Frances (musician)

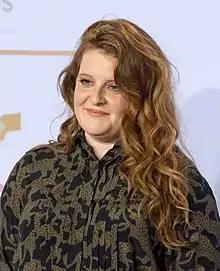

Sophie Frances Cooke (born 27 June 1993), known mononymously as Frances, is a British singer and songwriter from Newbury, Berkshire, England.